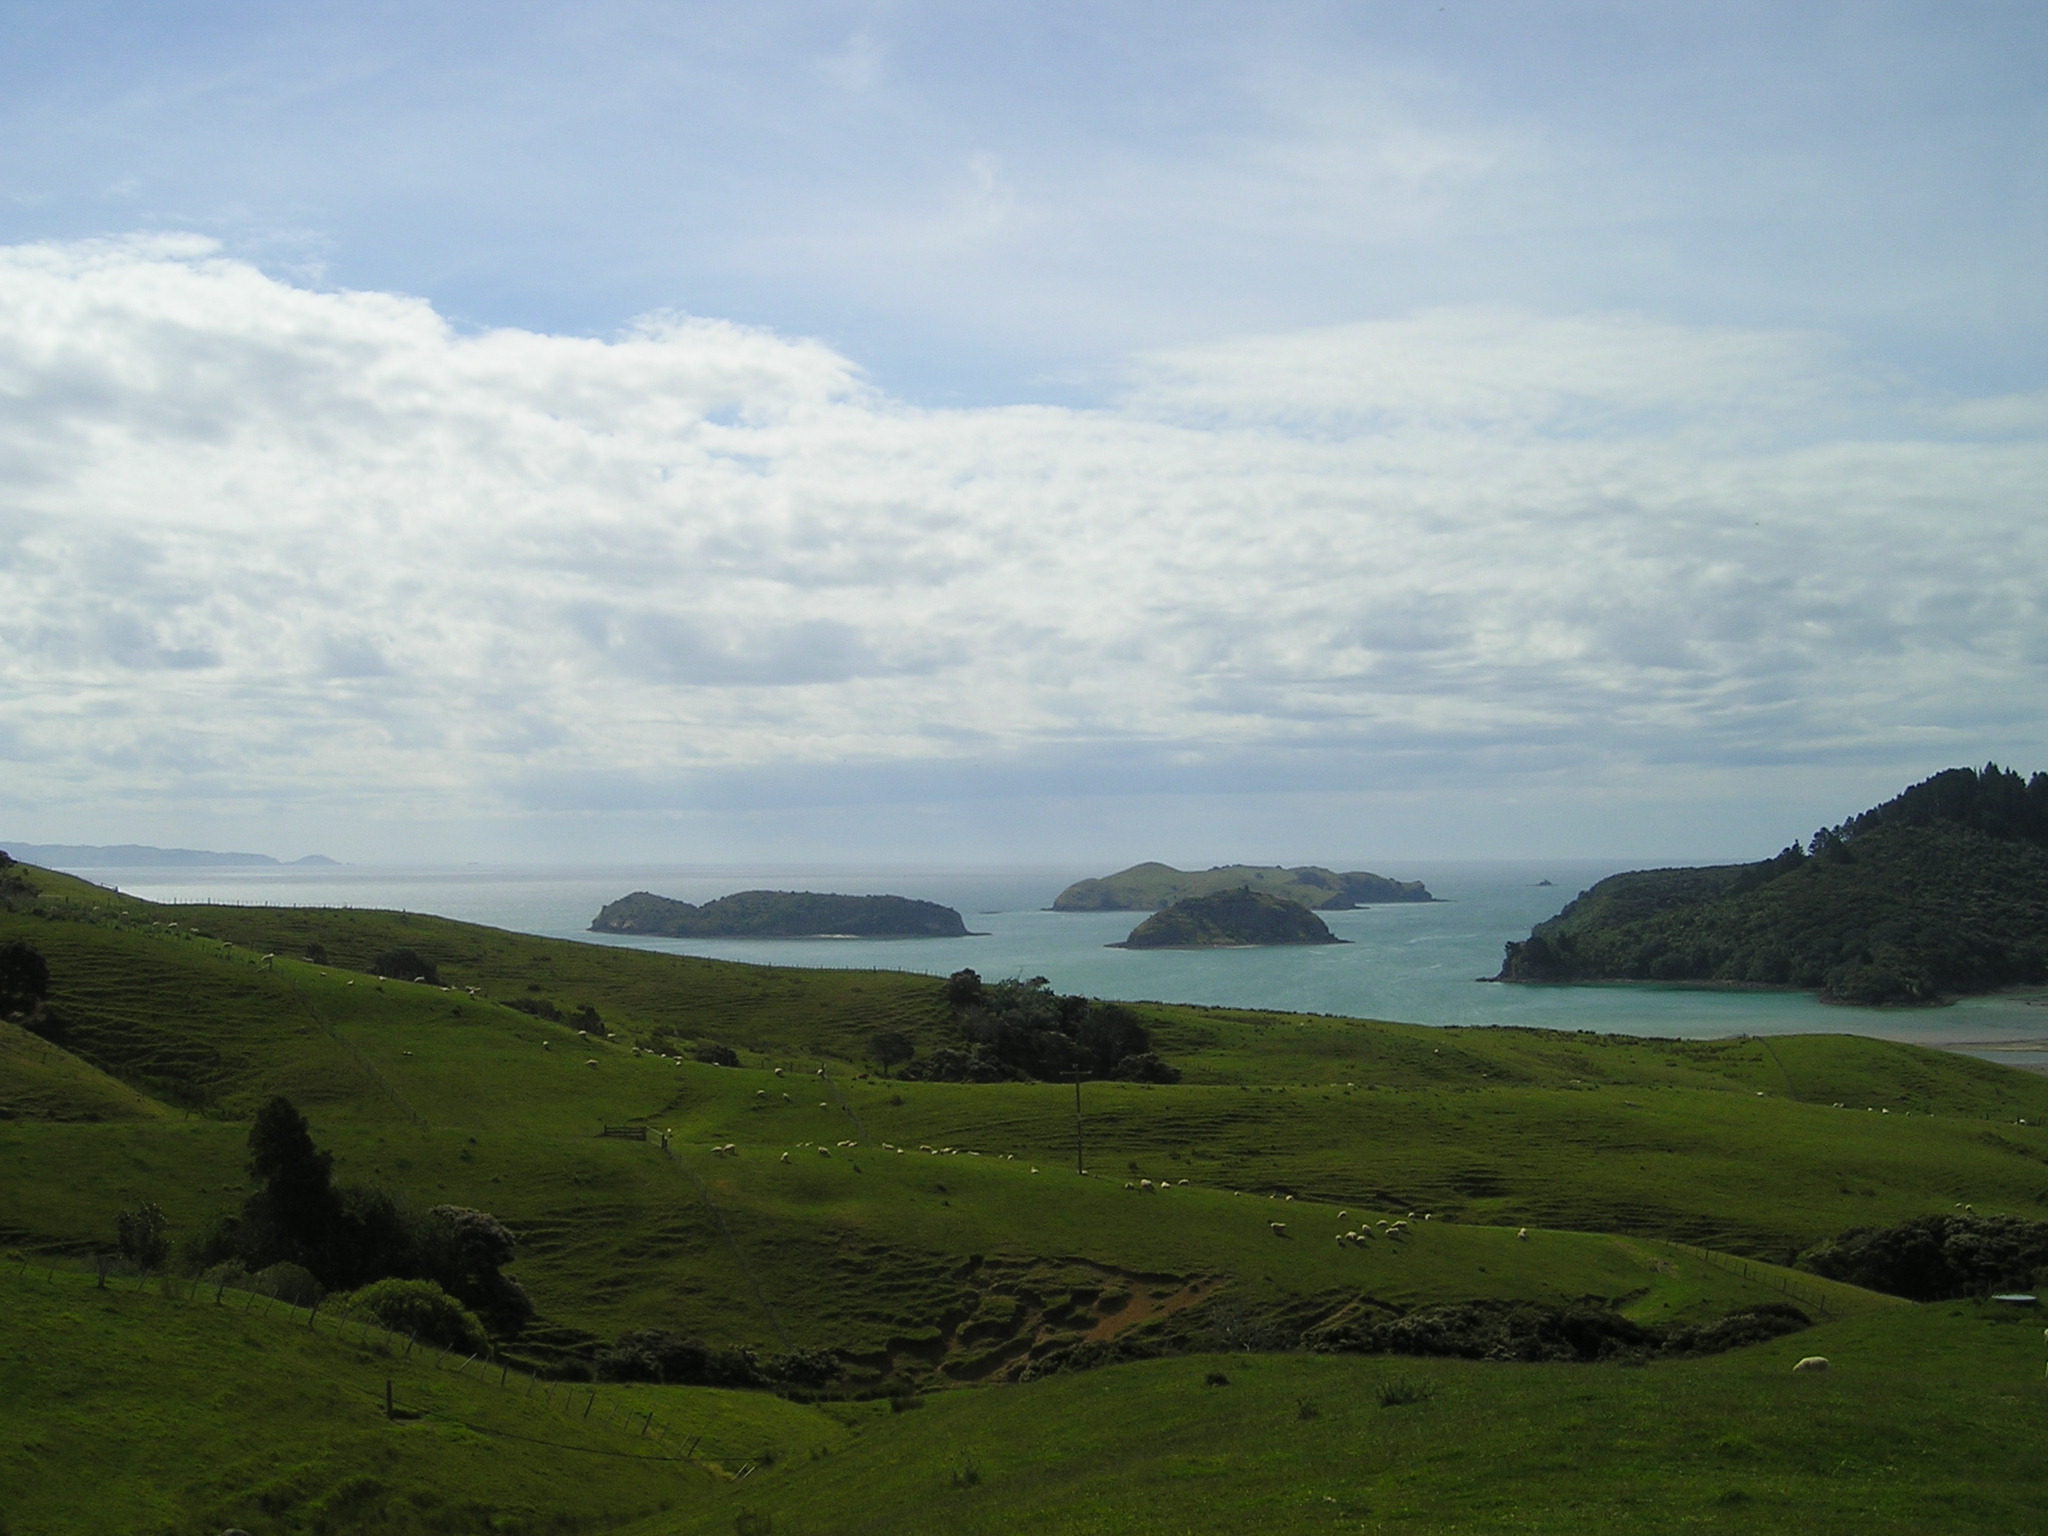
landscape, sea, coast, horizon, mountain, cloud, sky, hill, mountain range, green, bay, reservoir, highland, terrain, plain, grassland, new zealand, plateau, fell, islands, loch, rural area, landform, north island, geographical feature, mountainous landforms